Great Basses Reef Lighthouse

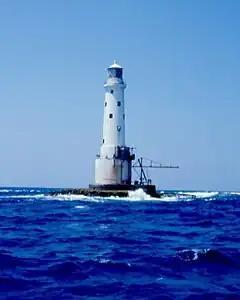
Great Basses Reef Lighthouse

Great Basses Reef Lighthouse is an offshore lighthouse in the south of Sri Lanka, operated and maintained by the Sri Lanka Ports Authority. It is located on a reef 13 km off the coast of Yala National Park, near Little Basses Reef Lighthouse. It is accessible only by boat. The two Basses lighthouses, 'Great' and 'Little', are among the most famous offshore lighthouses of Asia.